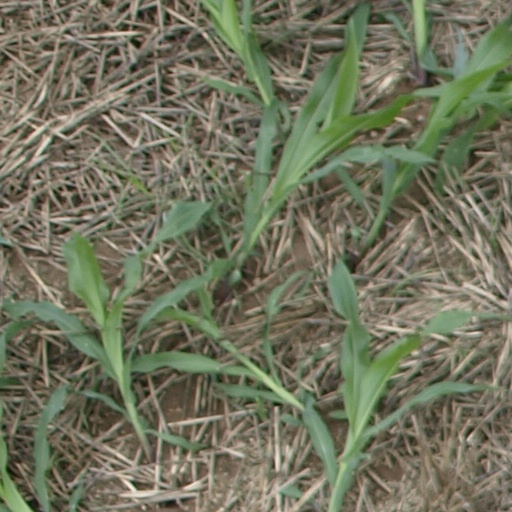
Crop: maize; corn